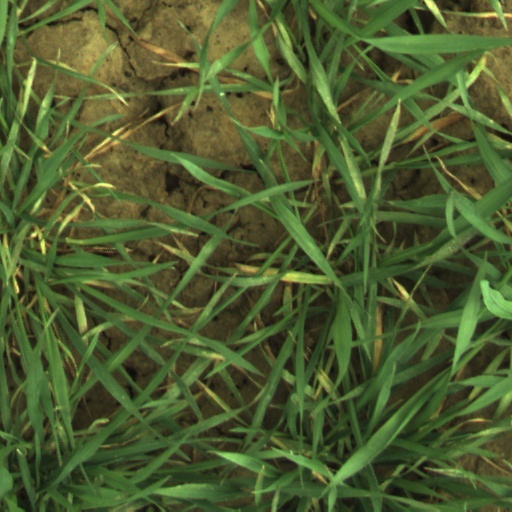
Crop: wheat